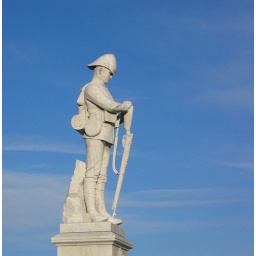
War memorial in Shrewsbury. I liked the contrast of brilliant blue sky and the white figure.